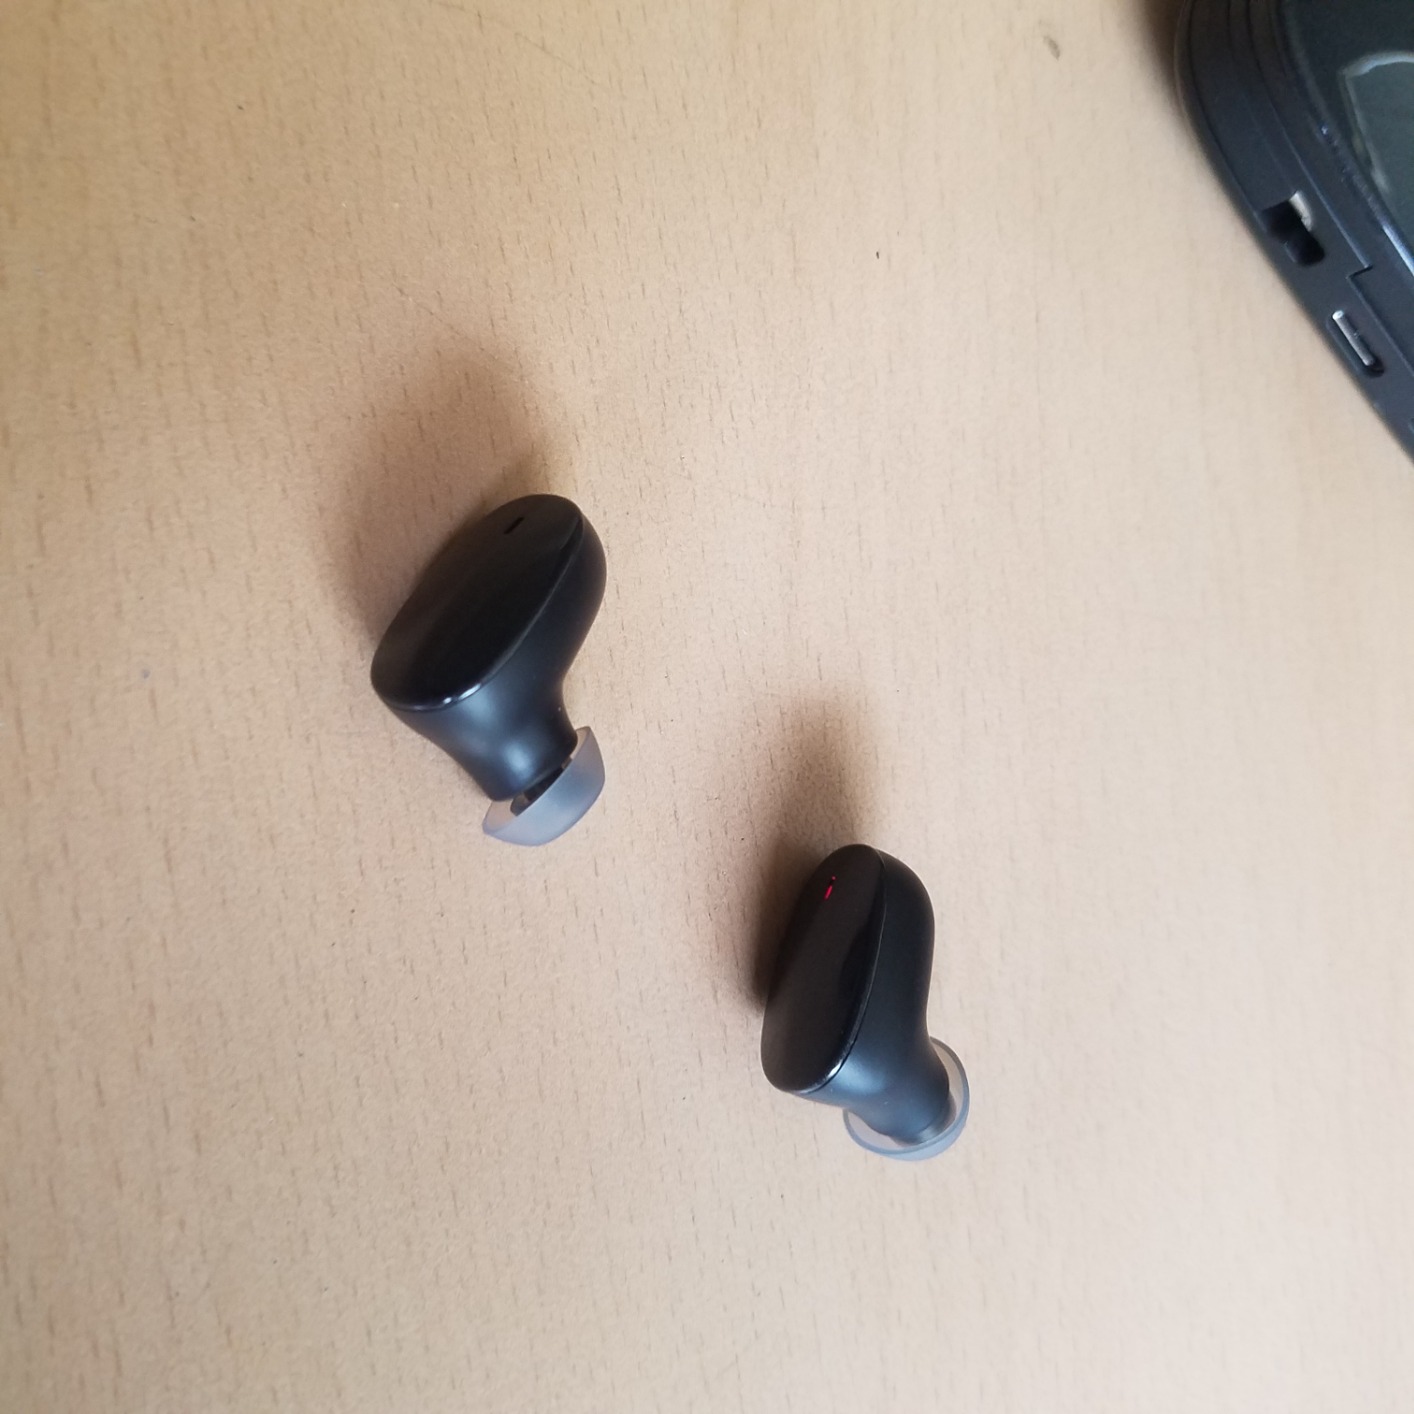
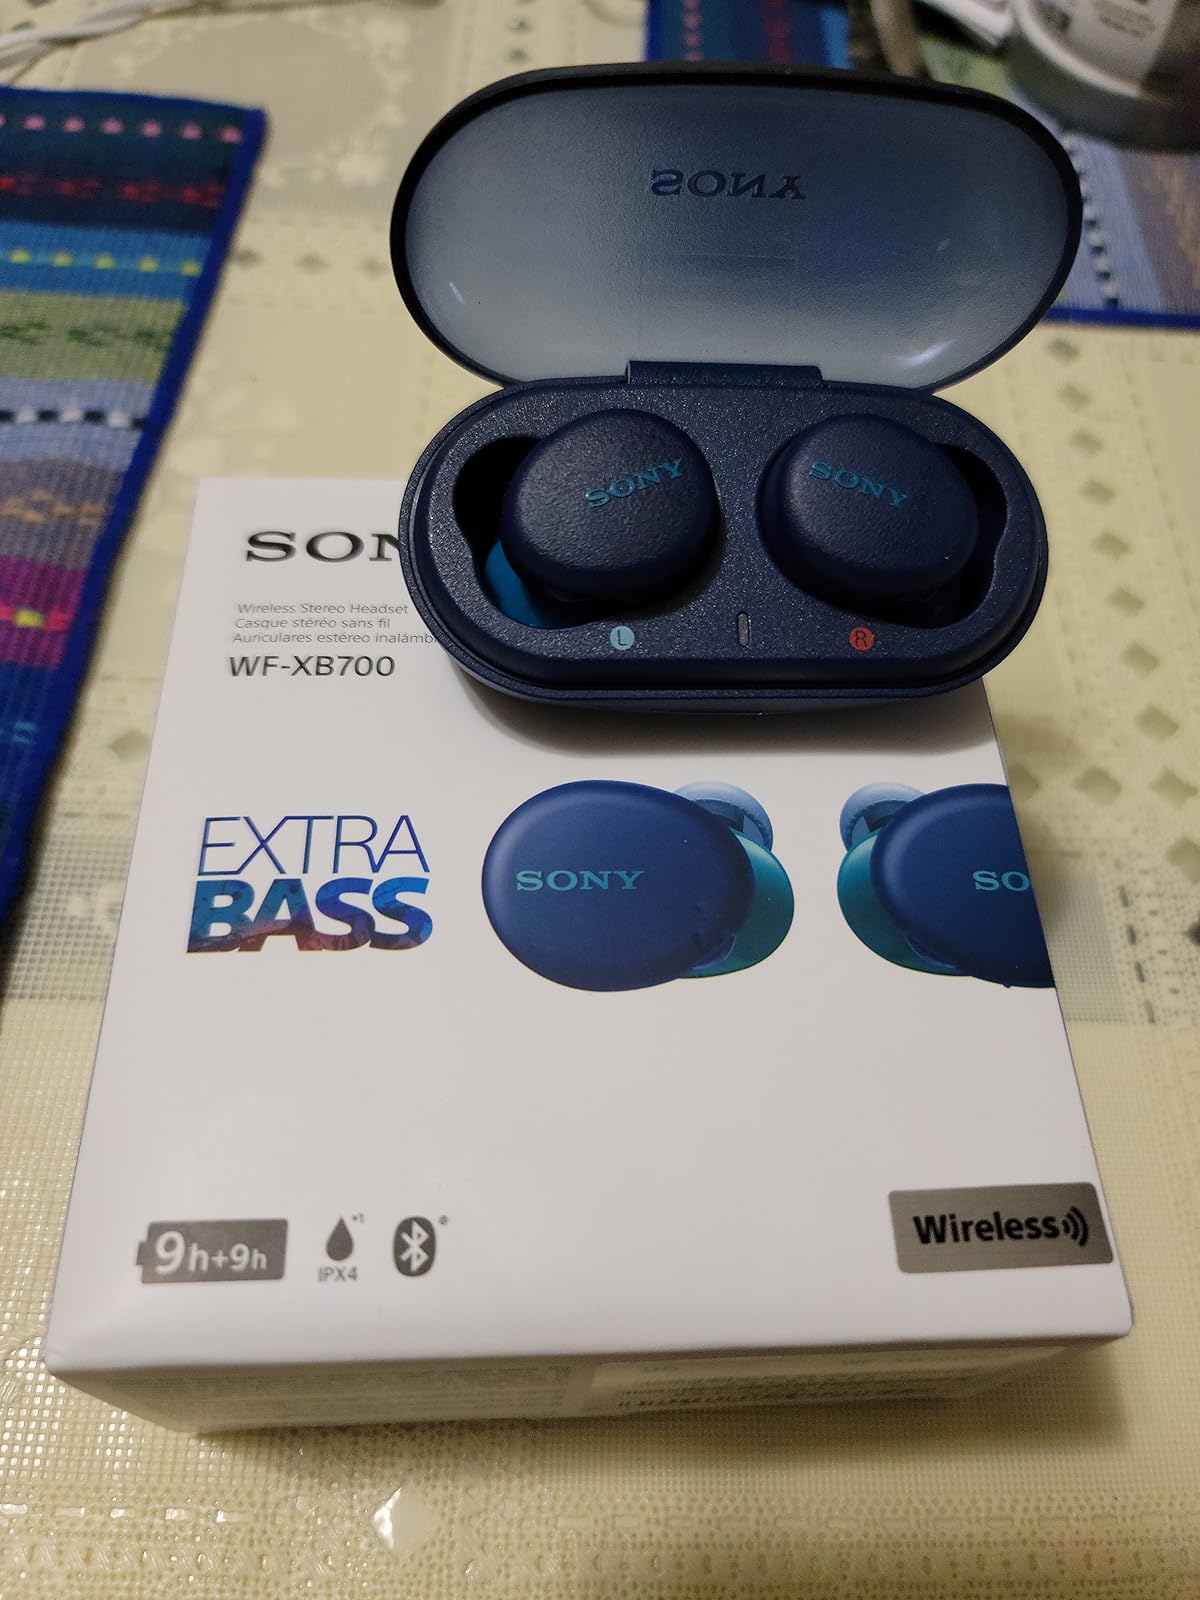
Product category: earbuds
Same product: no